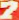
Number: 7